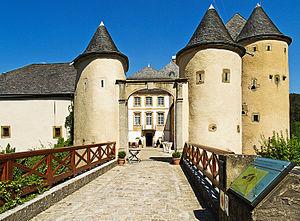
Château de Bourglinster